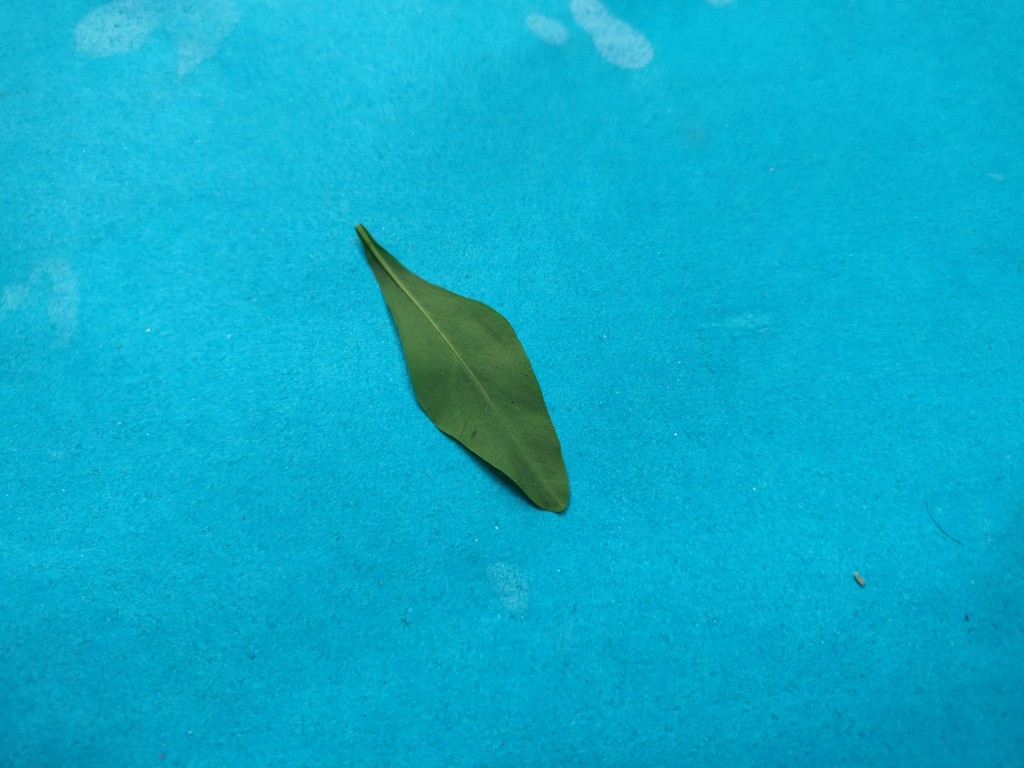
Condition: Healthy
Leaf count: single
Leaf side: back